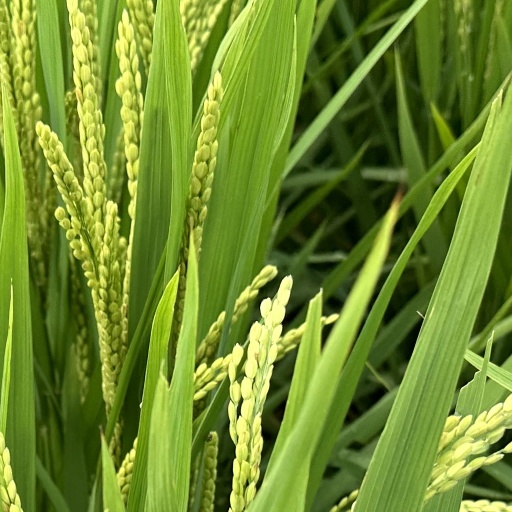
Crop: rice